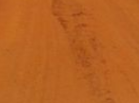
Surface type: ground